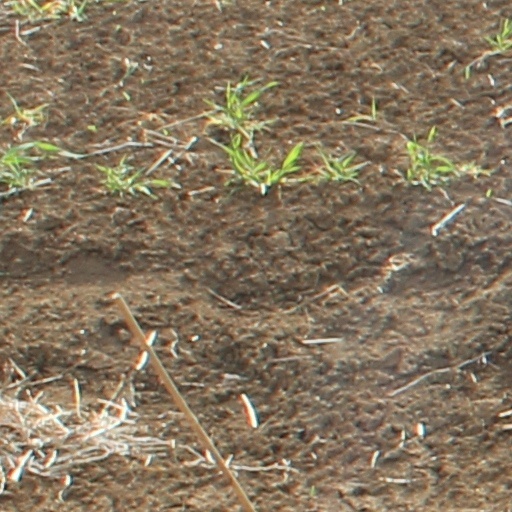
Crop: wheat